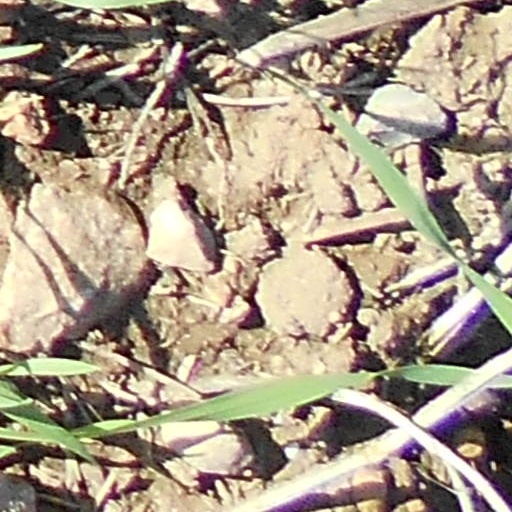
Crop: wheat